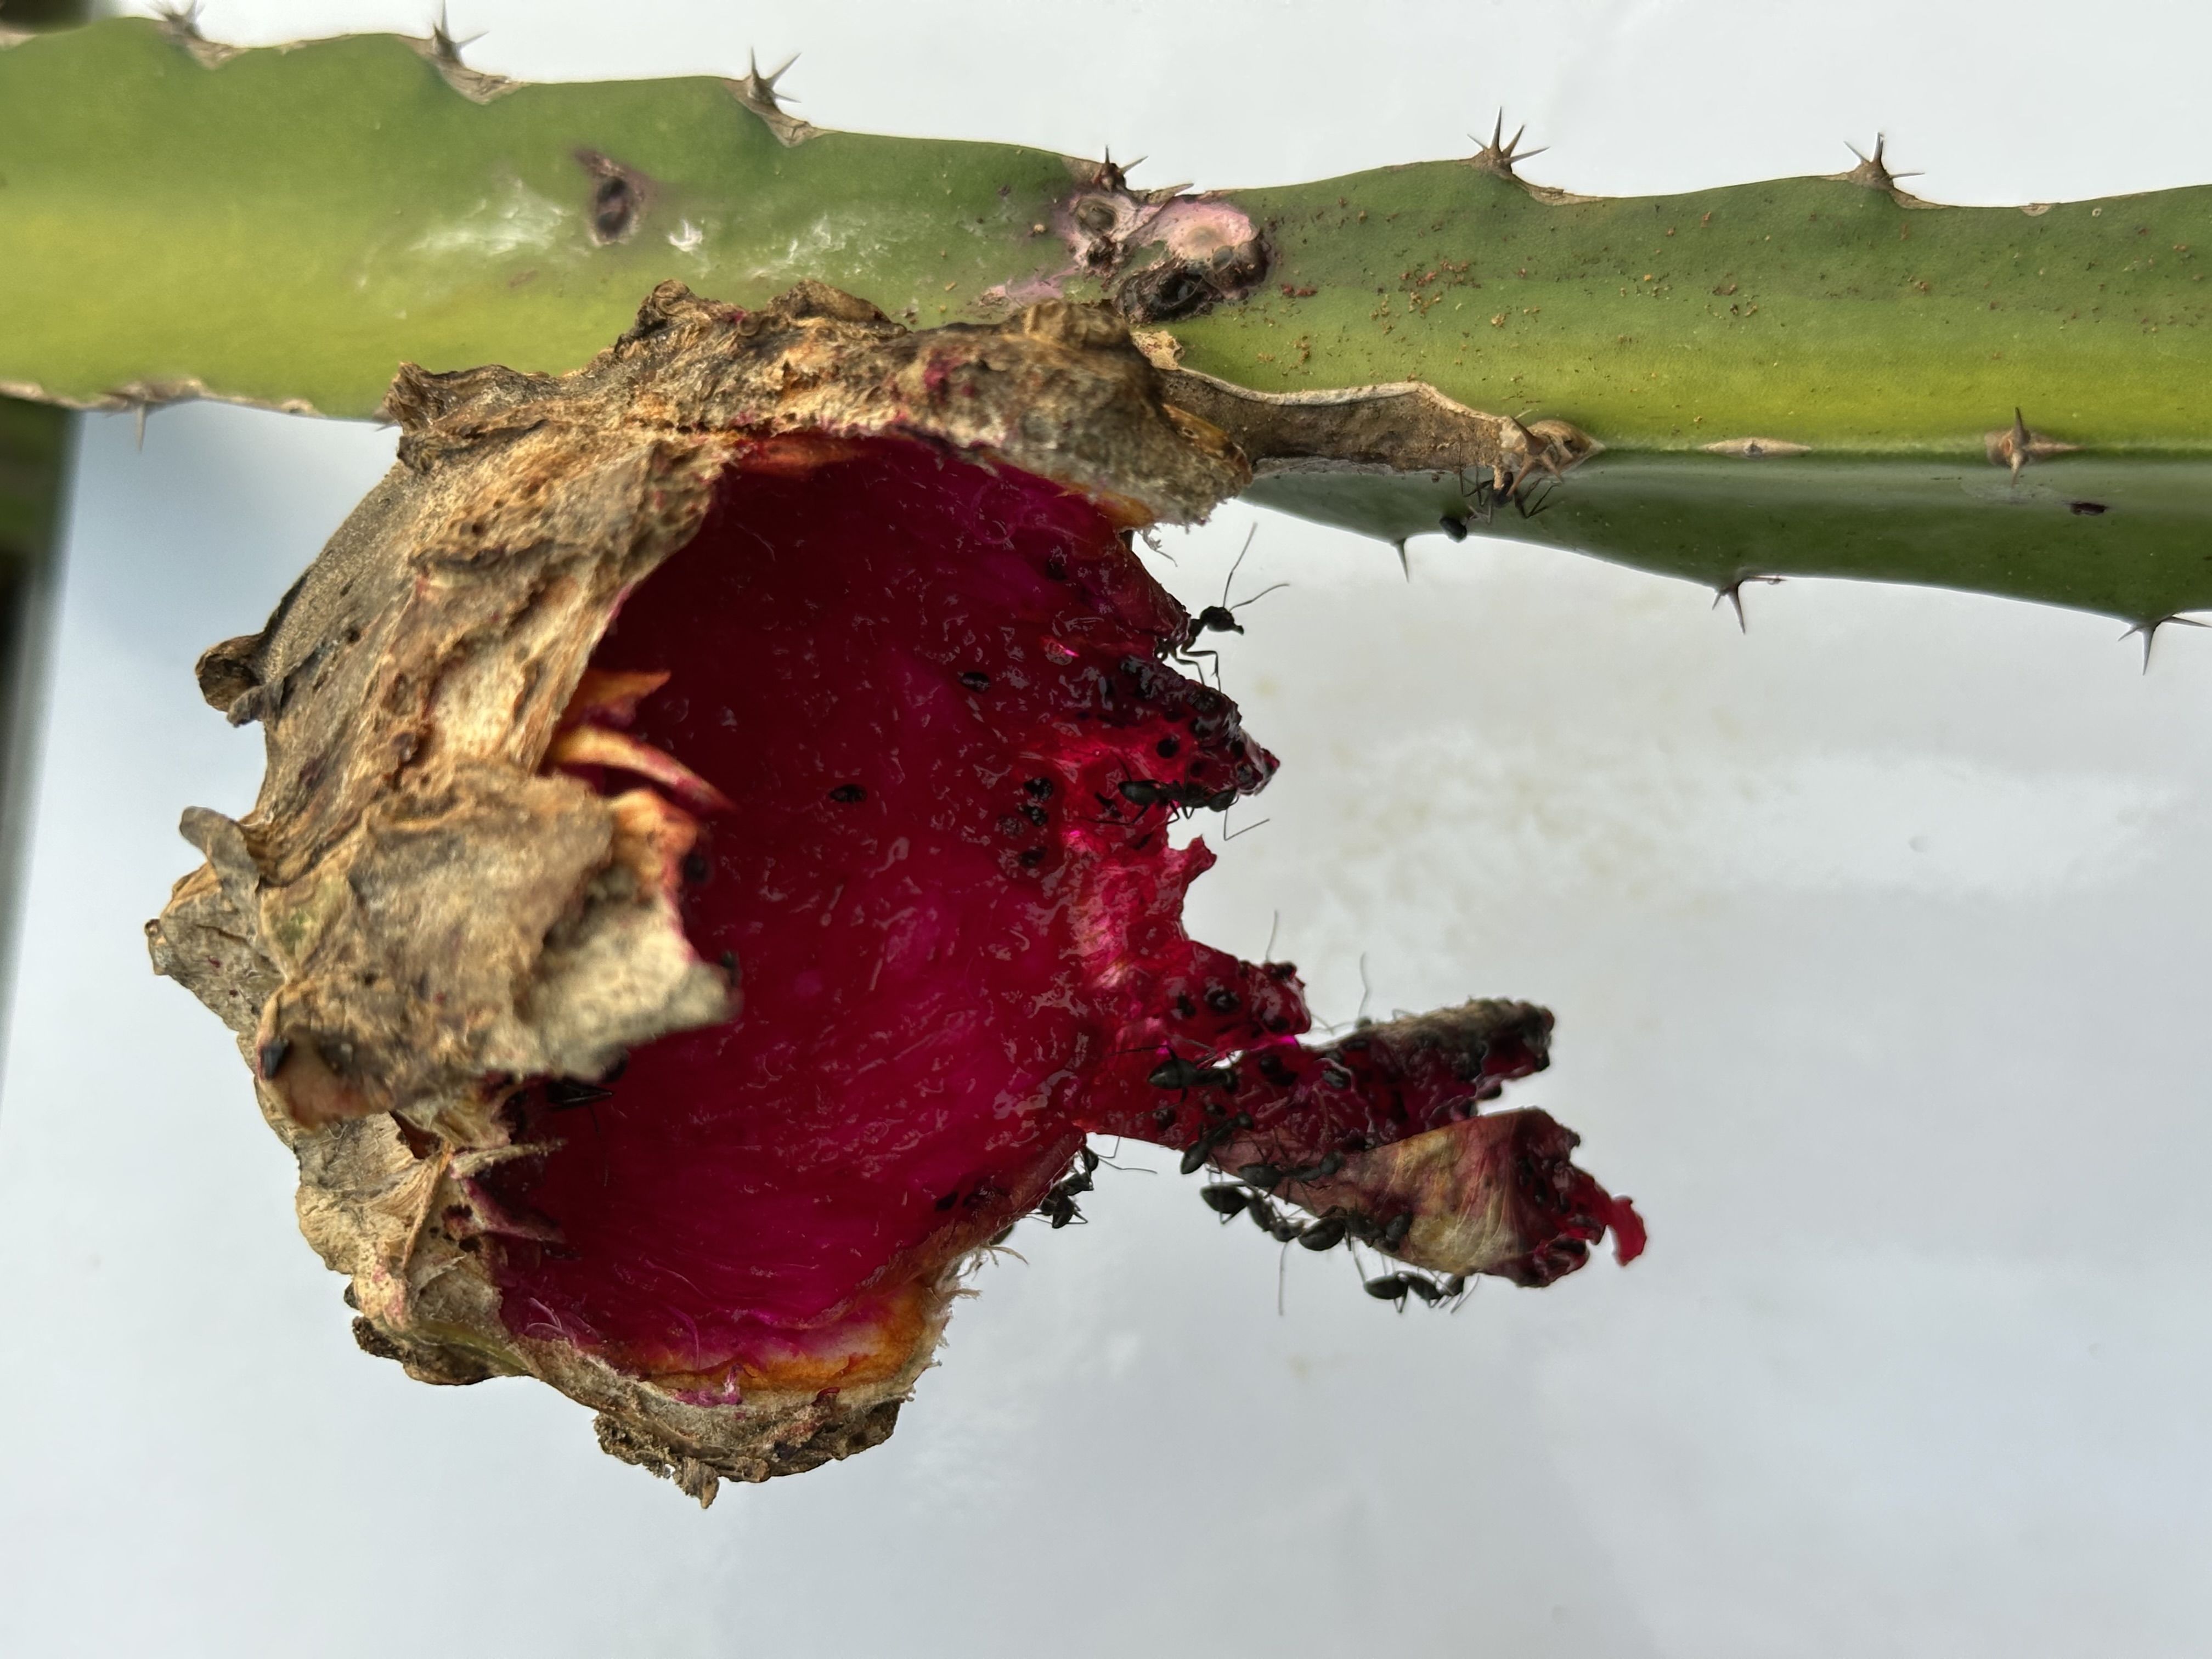
Label: Bad fruit